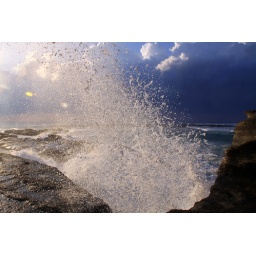
This morning at tthe beach waiting for that white splash against the dark sky.